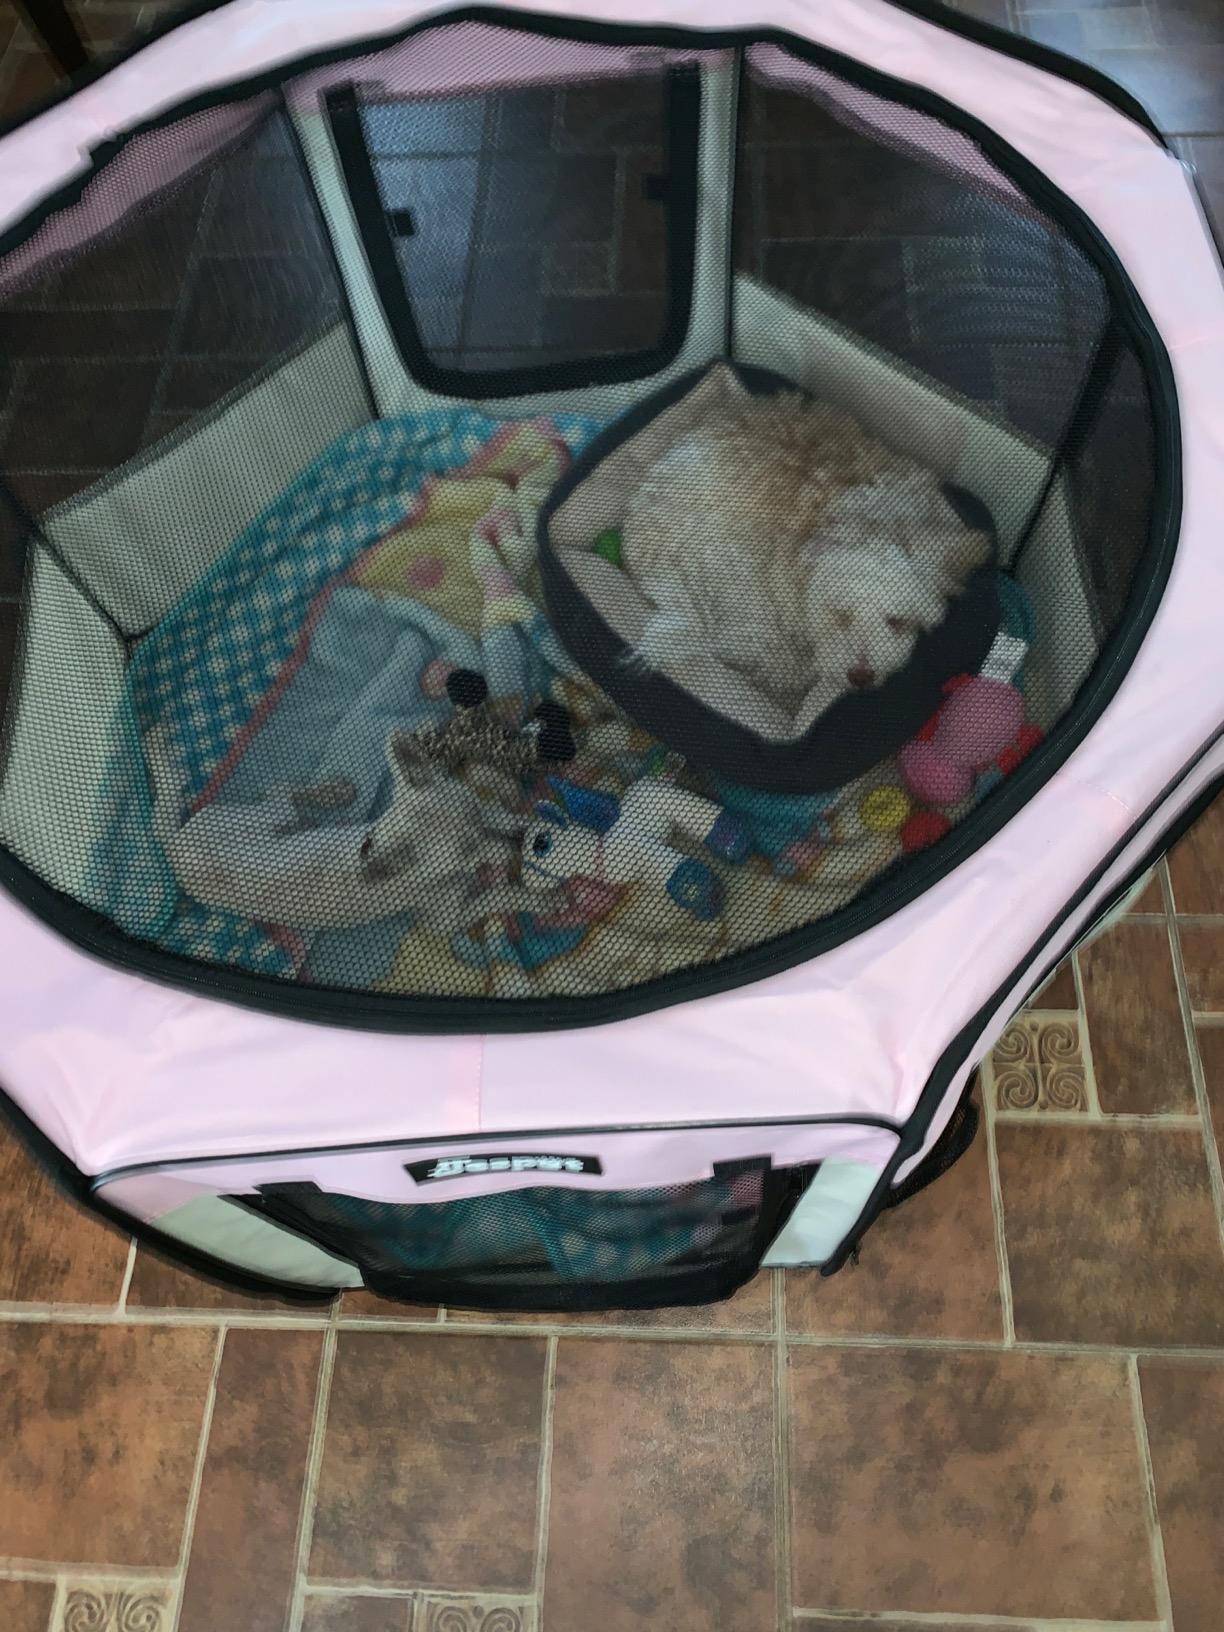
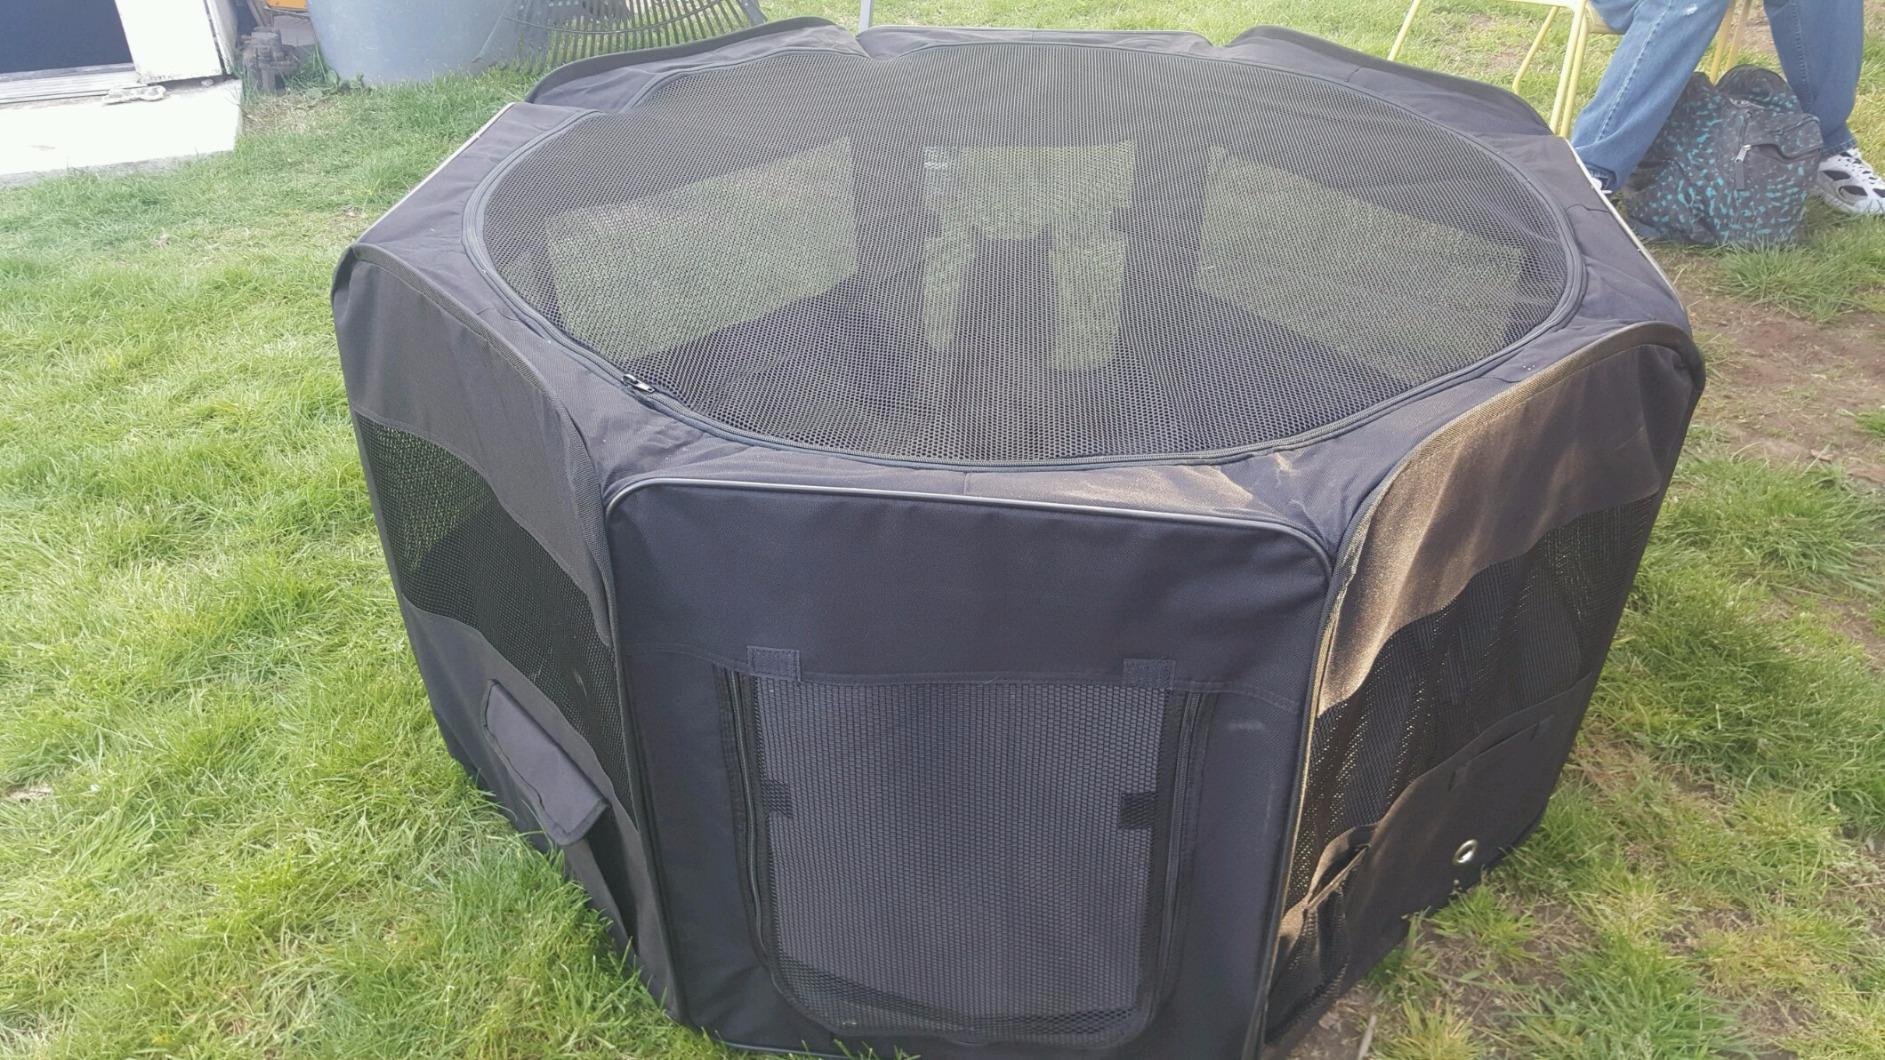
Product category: items_kennel
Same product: no